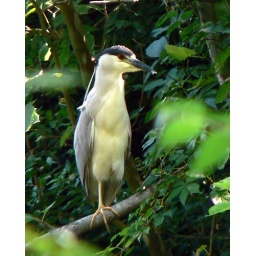
Didn't see the great blue Sunday but there were a couple black crowns hiding way back in the thick cover.